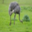
Label: bird